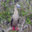
Label: bird